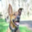
Label: dog